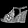
Label: Sandal